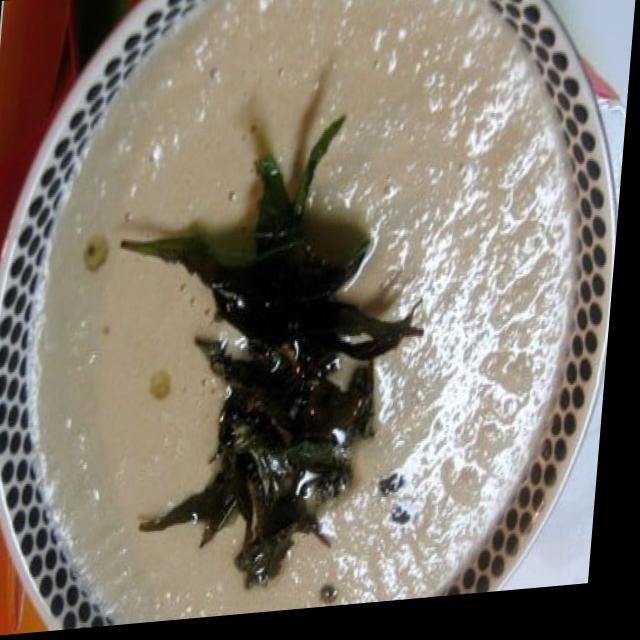
Dish: coconut_chutney